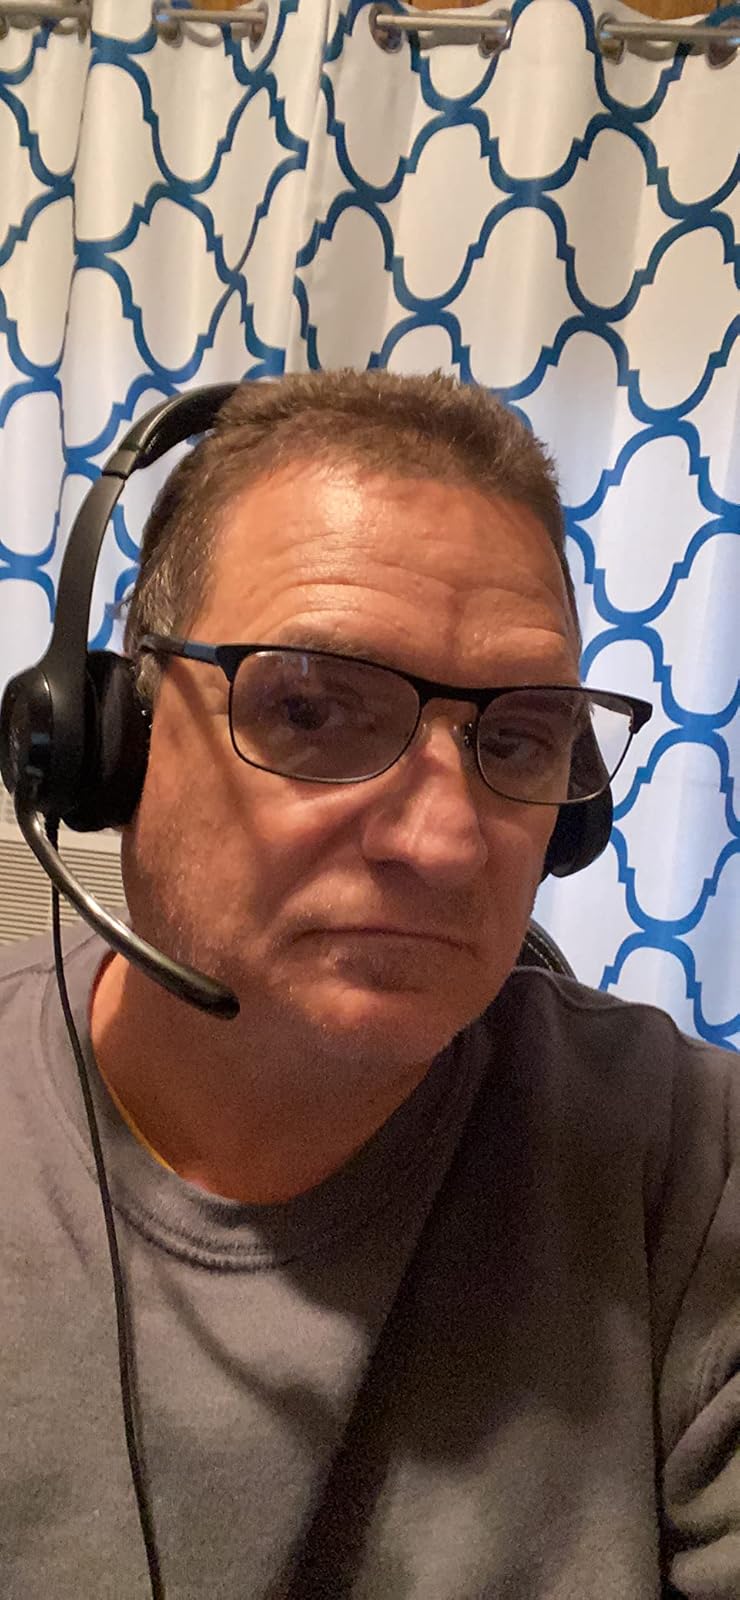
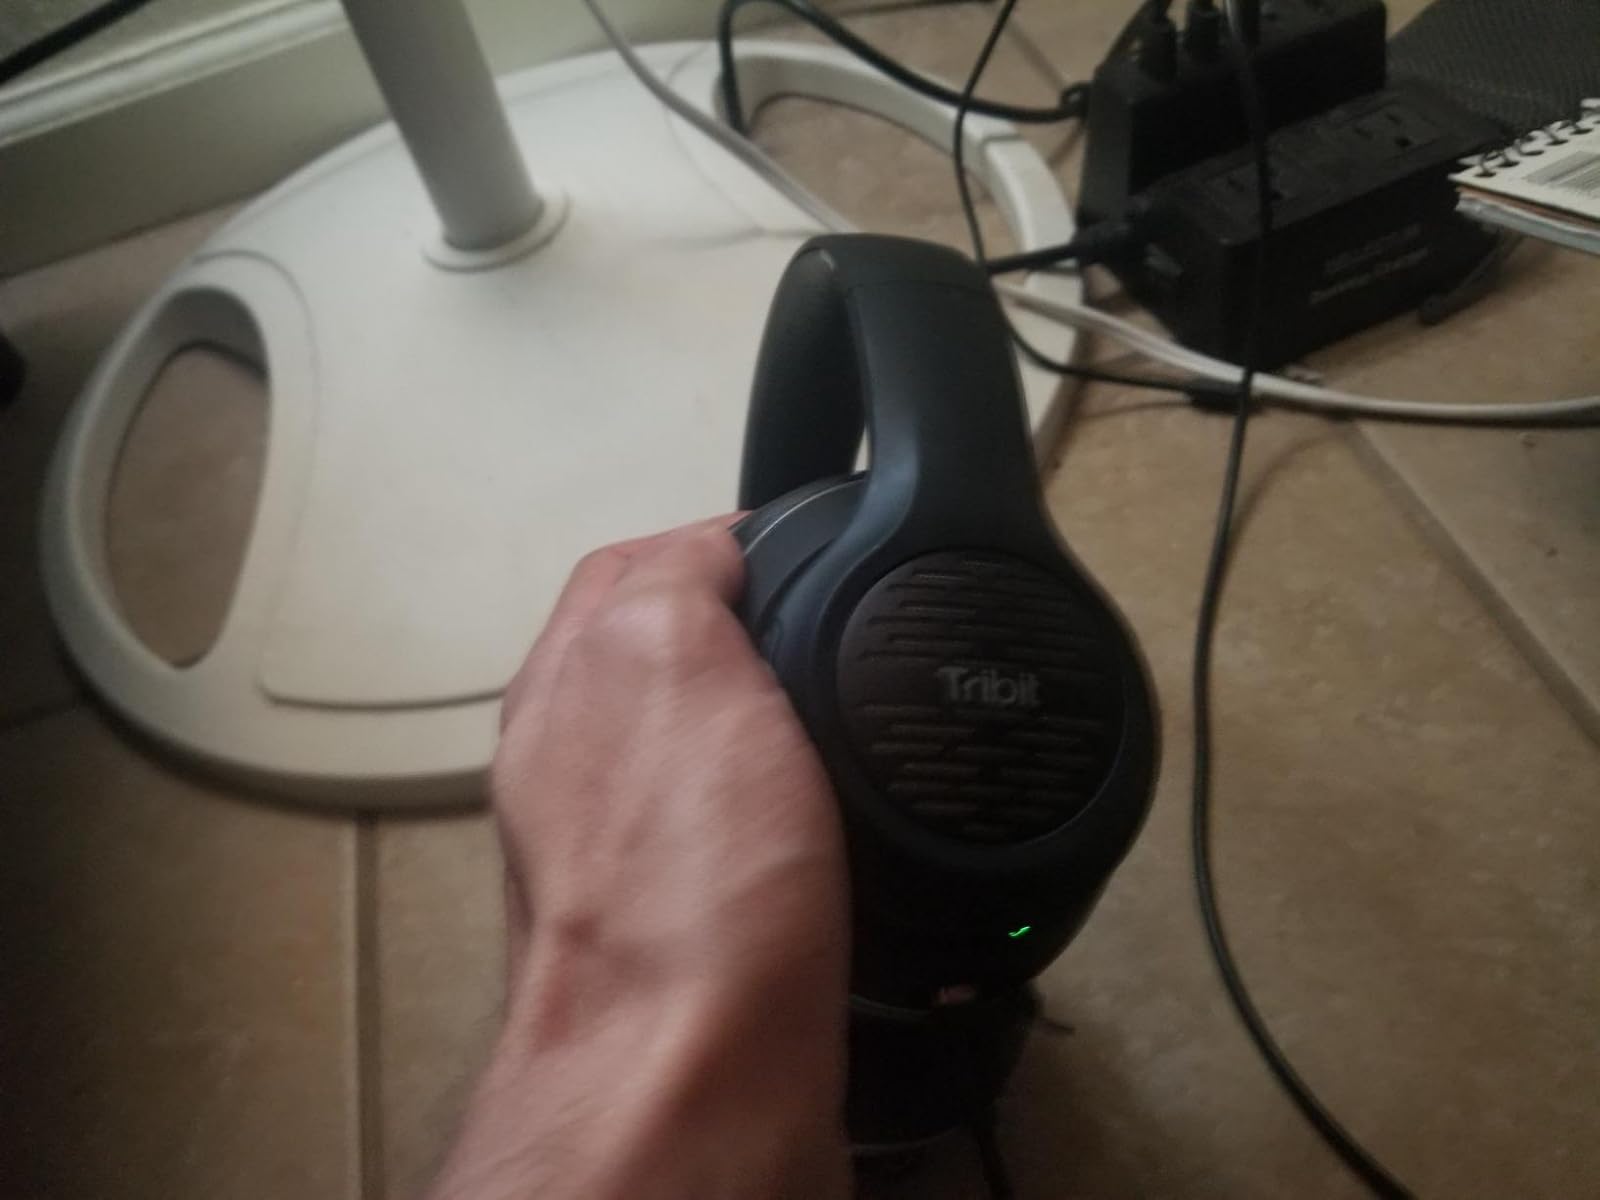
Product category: headphones
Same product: no